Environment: real
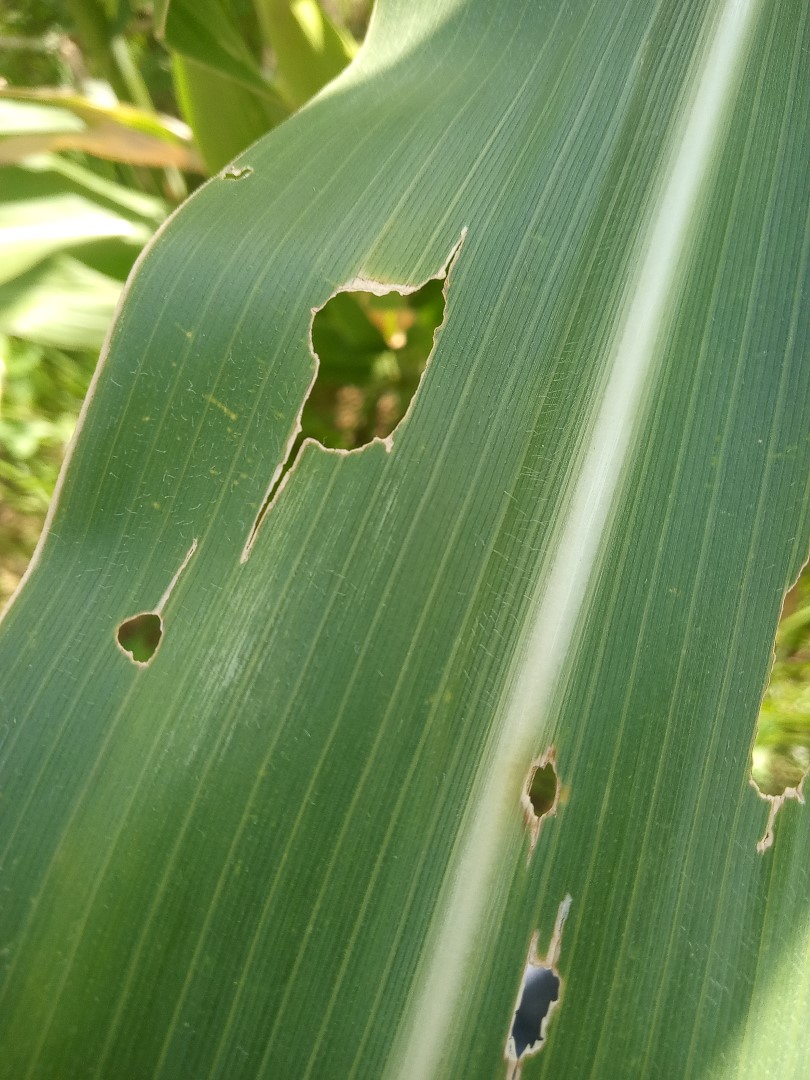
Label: fall_armyworm